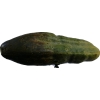
Label: cucumber